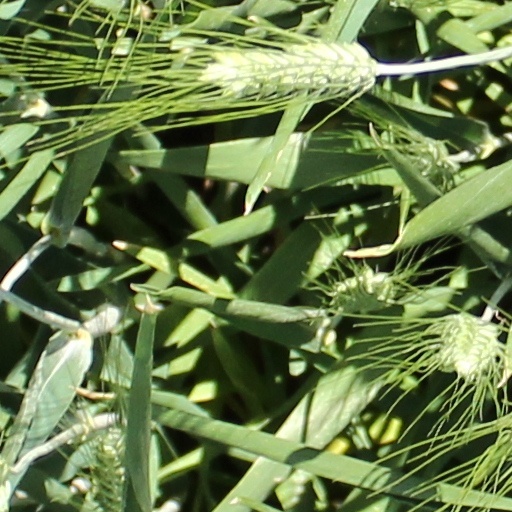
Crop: wheat